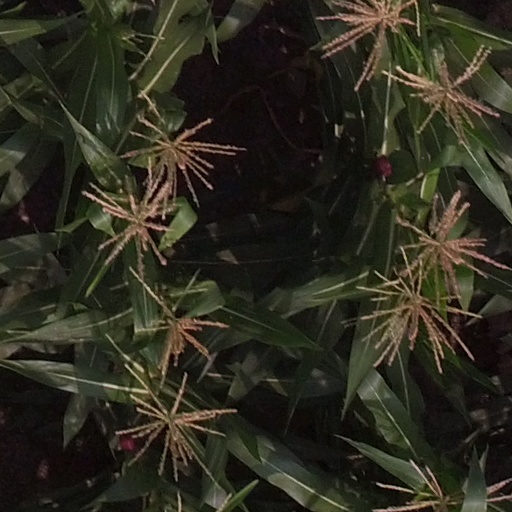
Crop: maize; corn